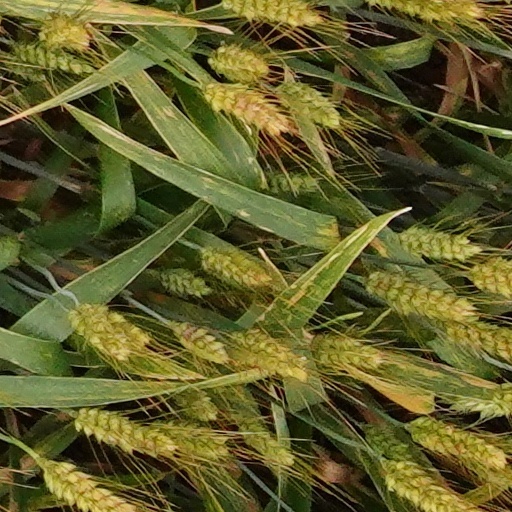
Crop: wheat